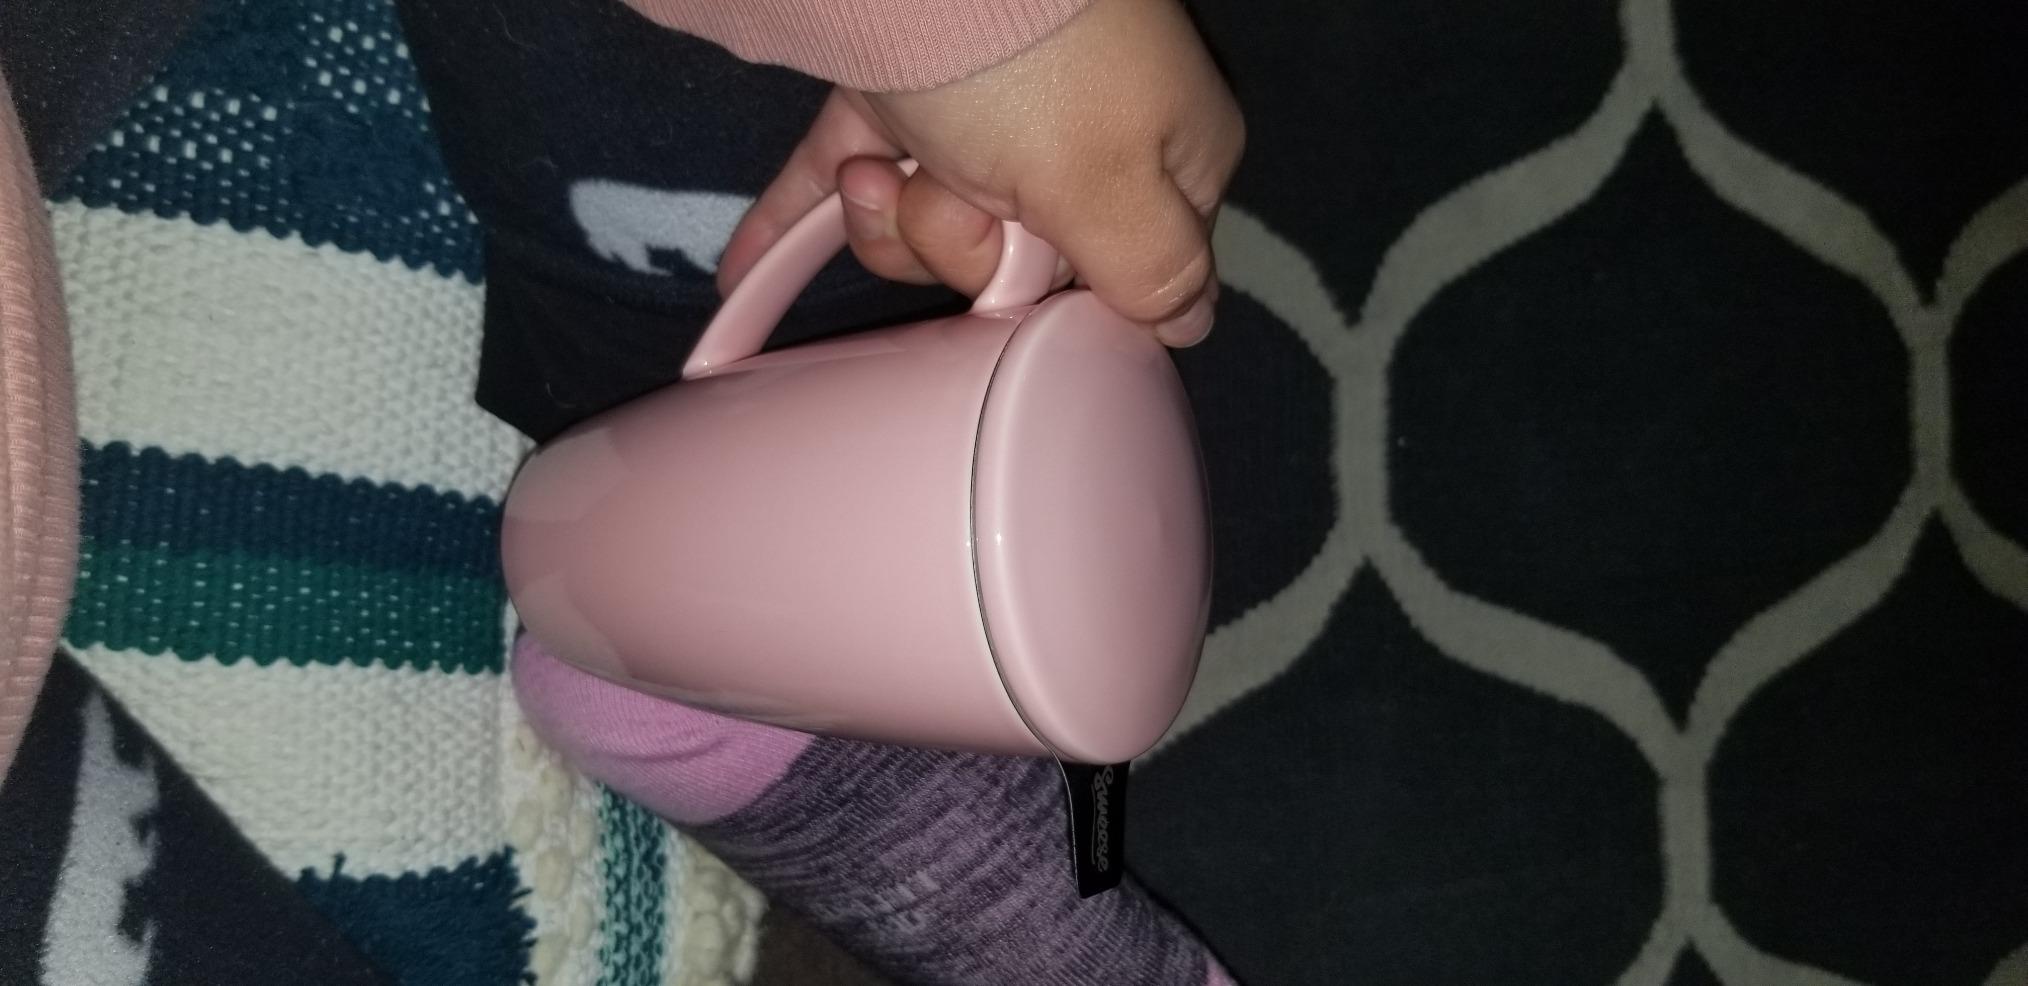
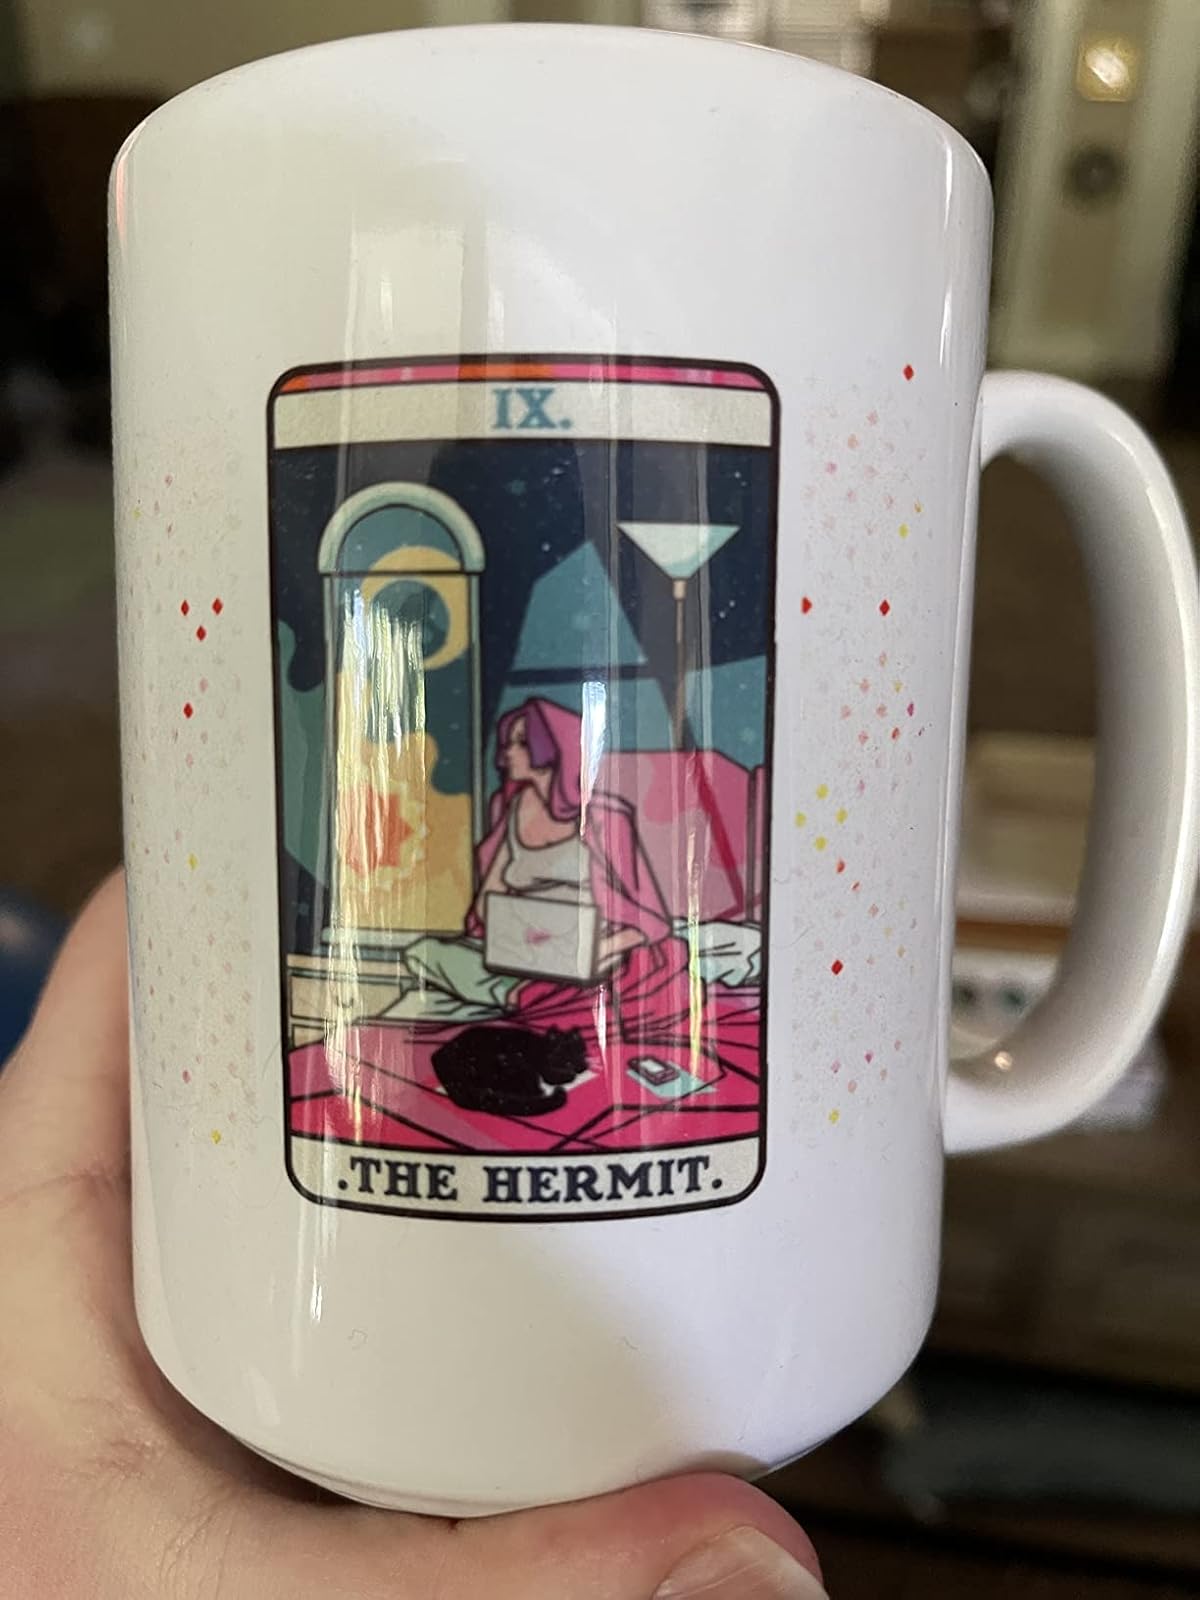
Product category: items_mug
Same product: no